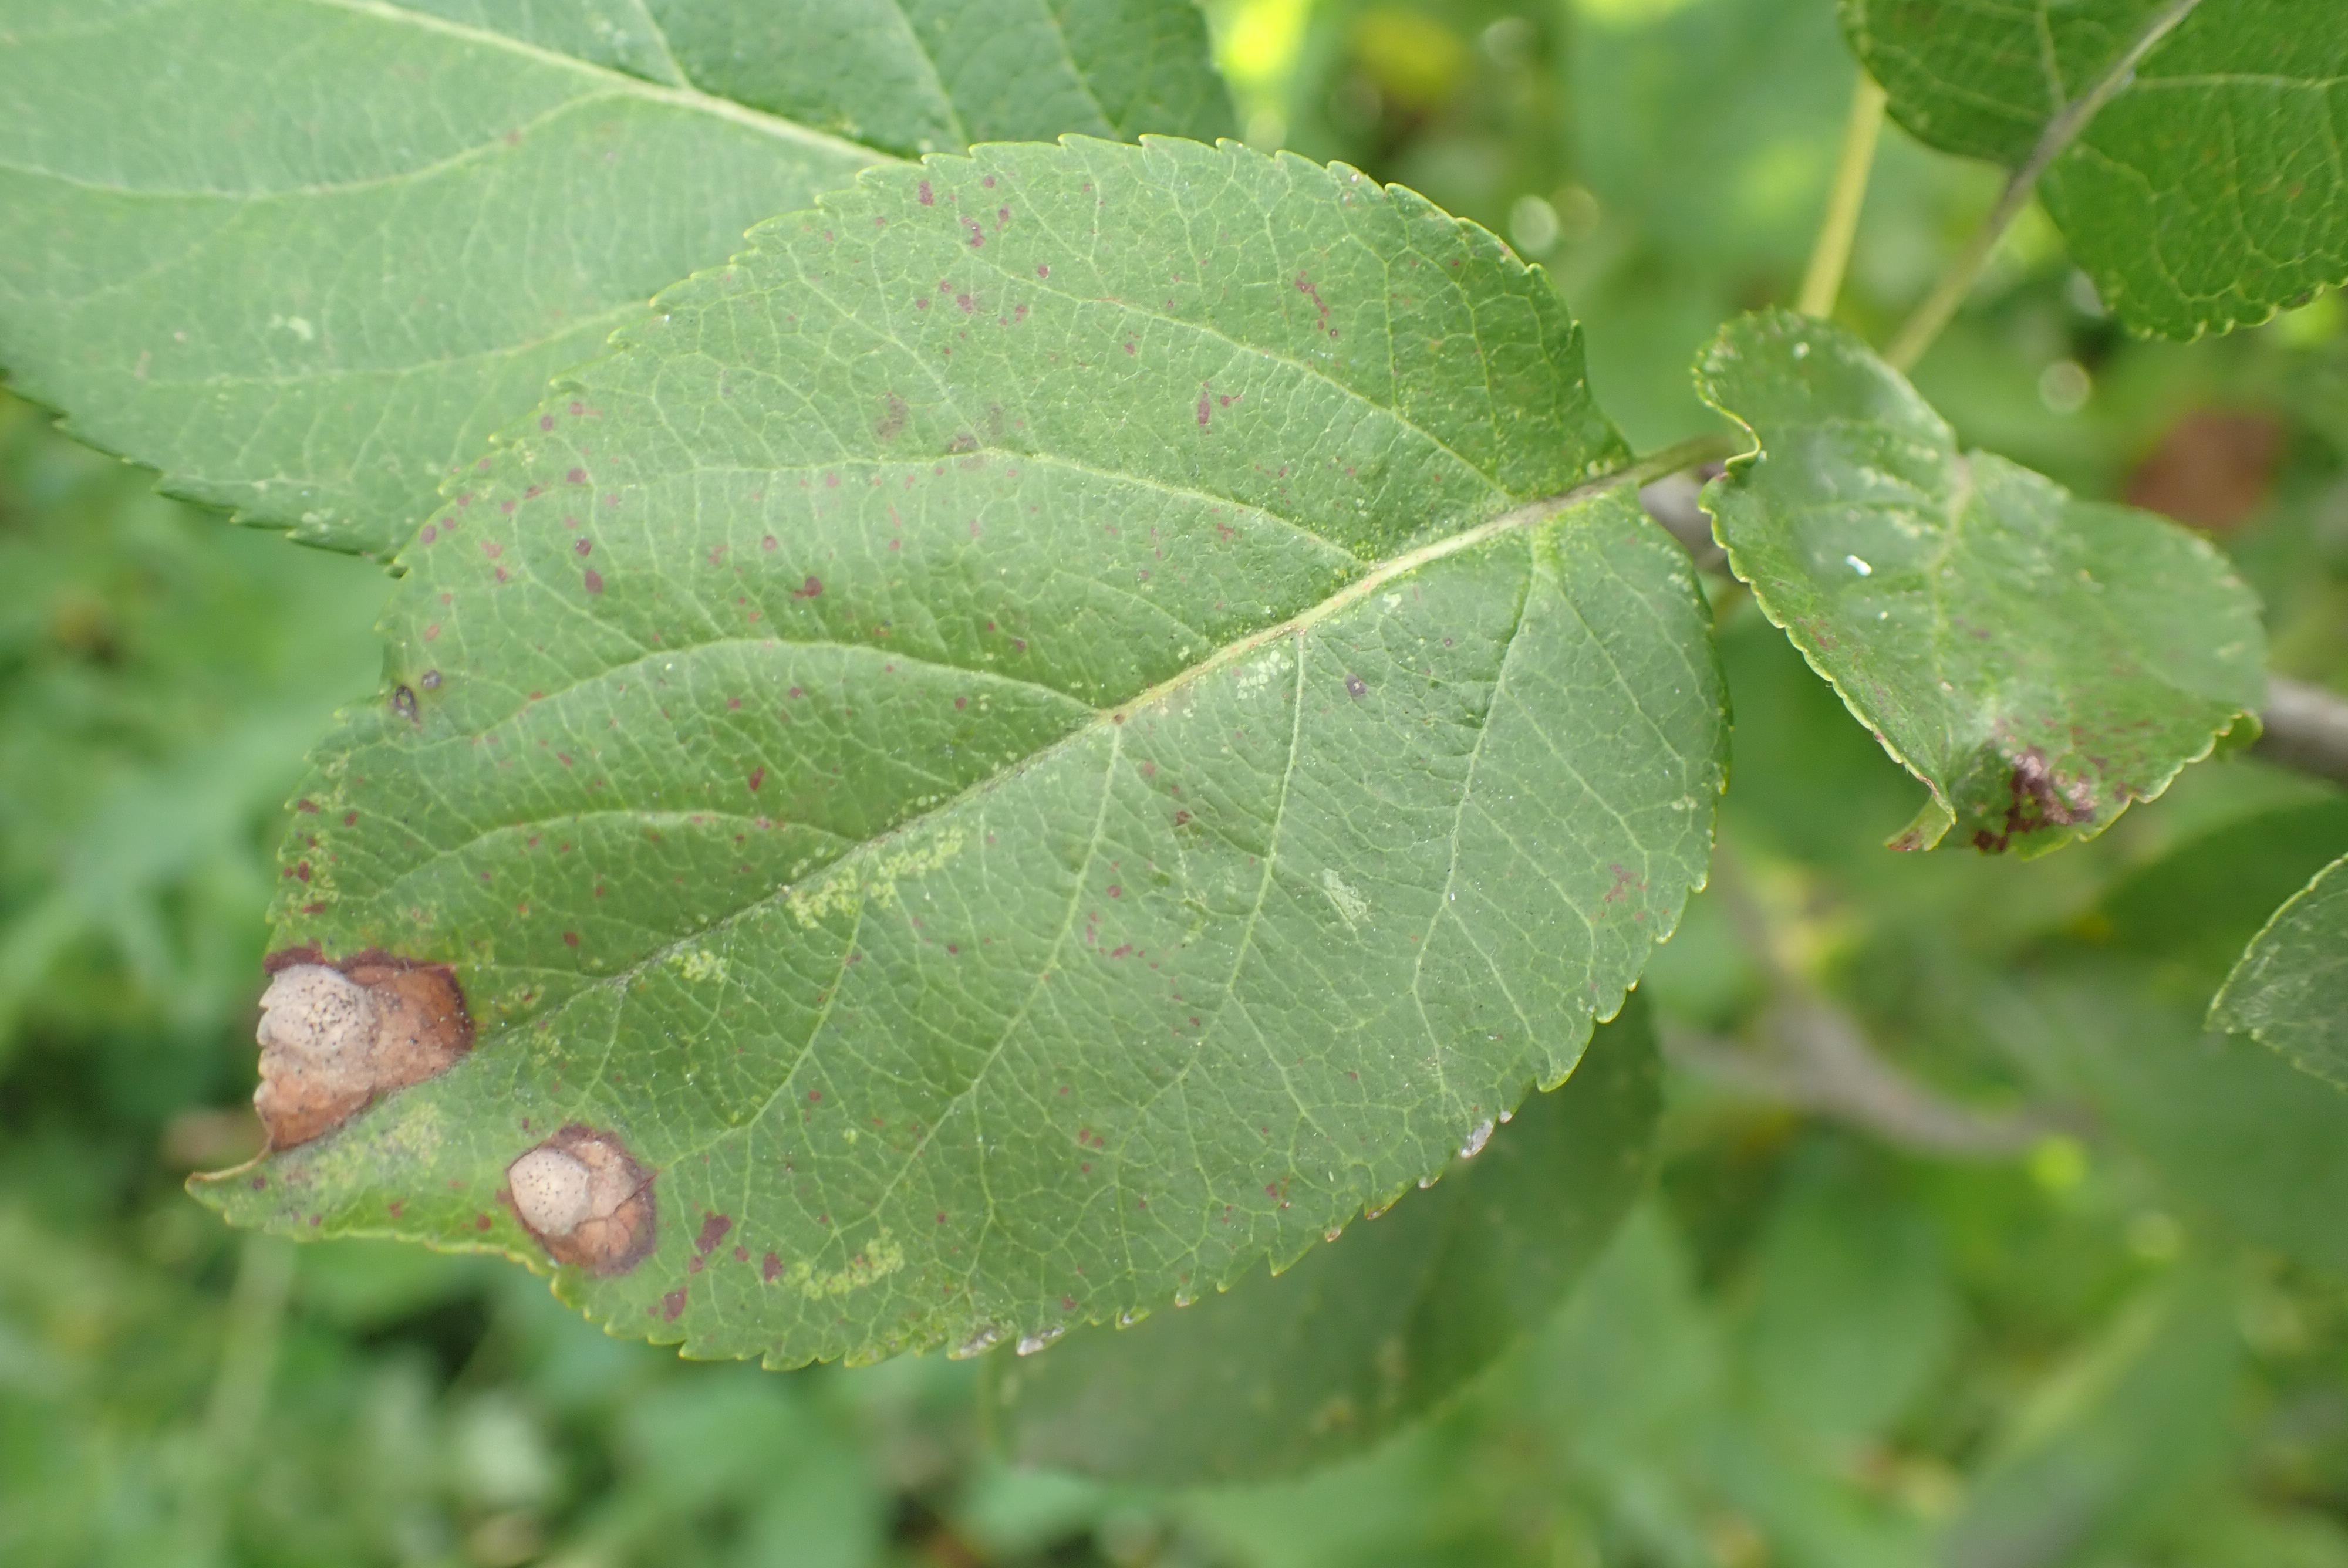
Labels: frog_eye_leaf_spot